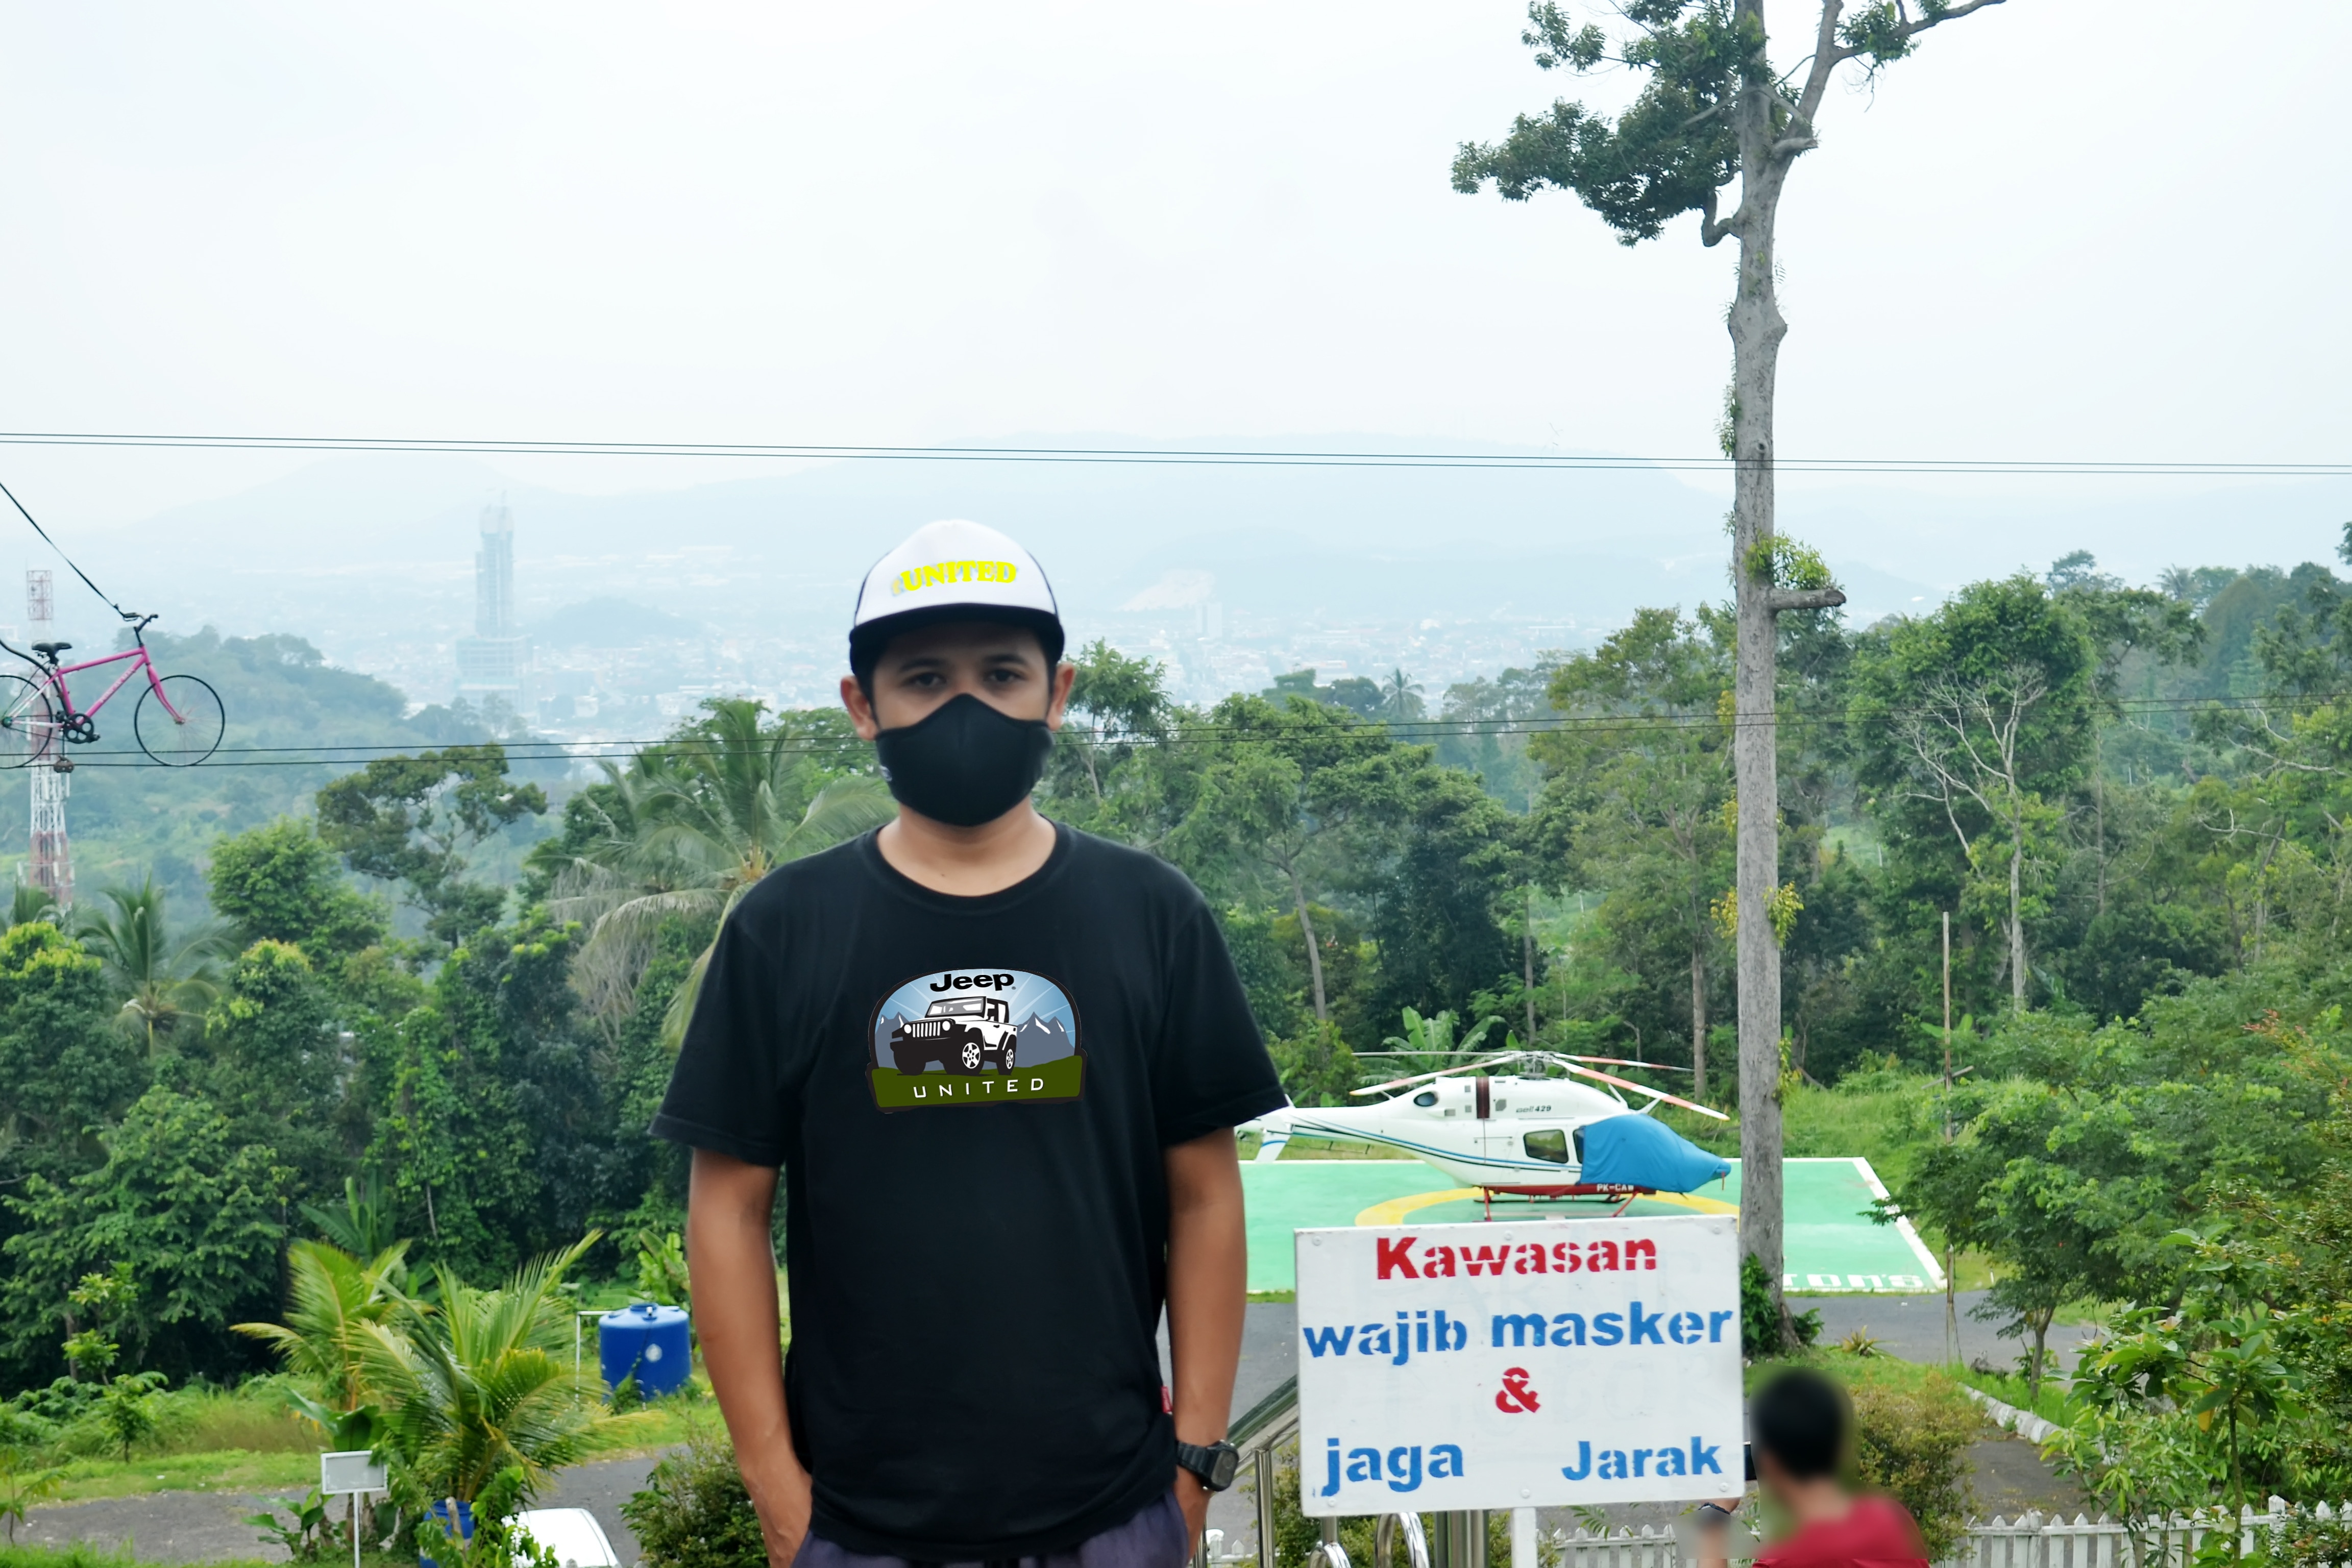
puncak, tree, hill station, plant